Harbin

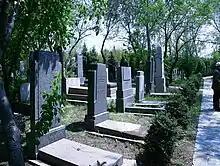
Huang Shan Jewish Cemetery of Harbin

National economy and social service have obtained significant achievements since the Chinese economic reform first introduced in 1979. Harbin holds the China Harbin International Economic and Trade Fair each year since 1990. Harbin once housed one of the largest Jewish communities in the Far East before World War II. It reached its peak in the mid-1920s when 25,000 European Jews lived in the city. Among them were the parents of Ehud Olmert, the former Prime Minister of Israel. In 2004, Olmert came to Harbin with an Israeli trade delegation to visit the grave of his grandfather in Huang Shan Jewish Cemetery, which had over 500 Jewish graves identified.